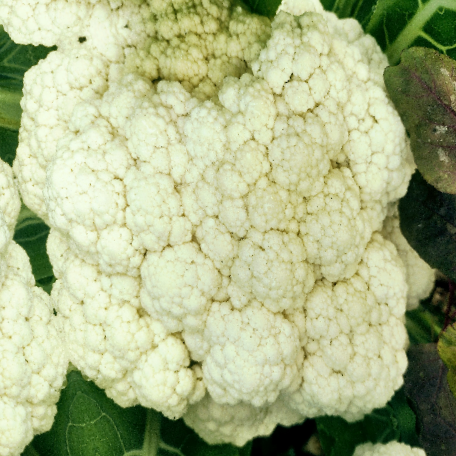
Label: Disease Free